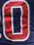
Number: 0